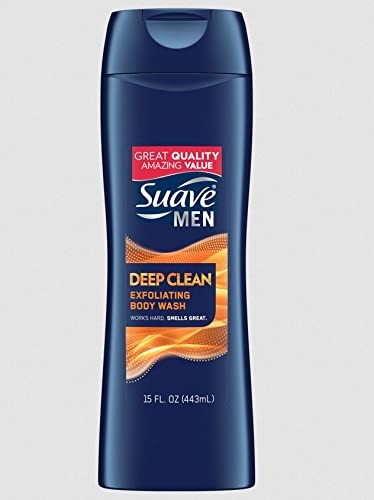
Item Name: SUAVE BODY WASH Suave Men Body Wash for Men Exfoliating Body Wash 15 Oz 6Count, 15 Oz
Bullet Point 1: Exfoliating ingredients give your skin a deep cleanse.
Bullet Point 2: A refreshing clean with hints of sandalwood and amber fragrances.
Bullet Point 3: Won't leave your skin feeling dry.
Bullet Point 4: Rich lather that rinses clean
Bullet Point 5: Fresh, manly scent that doesn't overpower
Value: 90.0
Unit: Fl Oz

Price: 5.73